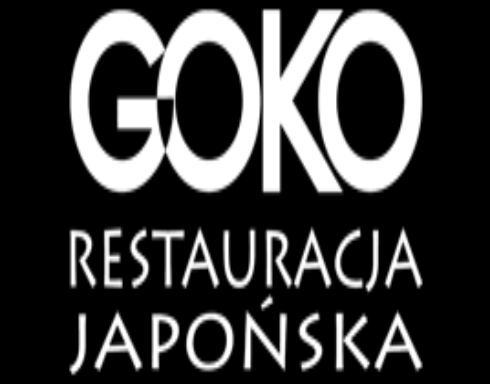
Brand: goko
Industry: Others